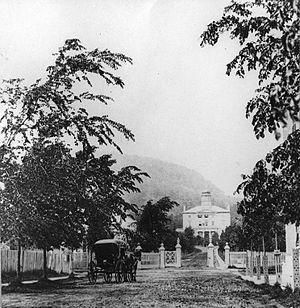
John Abbott ou Sir John Joseph Caldwell Abbott, né le 12 mars 1821 et mort le 30 octobre 1893 était un avocat, homme d'affaires et homme politique canadien. Il est le troisième premier ministre du Canada depuis la Confédération, en poste de 1891 à 1892. Il a occupé le poste de chef du Parti conservateur.